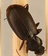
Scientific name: Calathus advena
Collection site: Rocky Mountains NEON (RMNP), plot RMNP_014